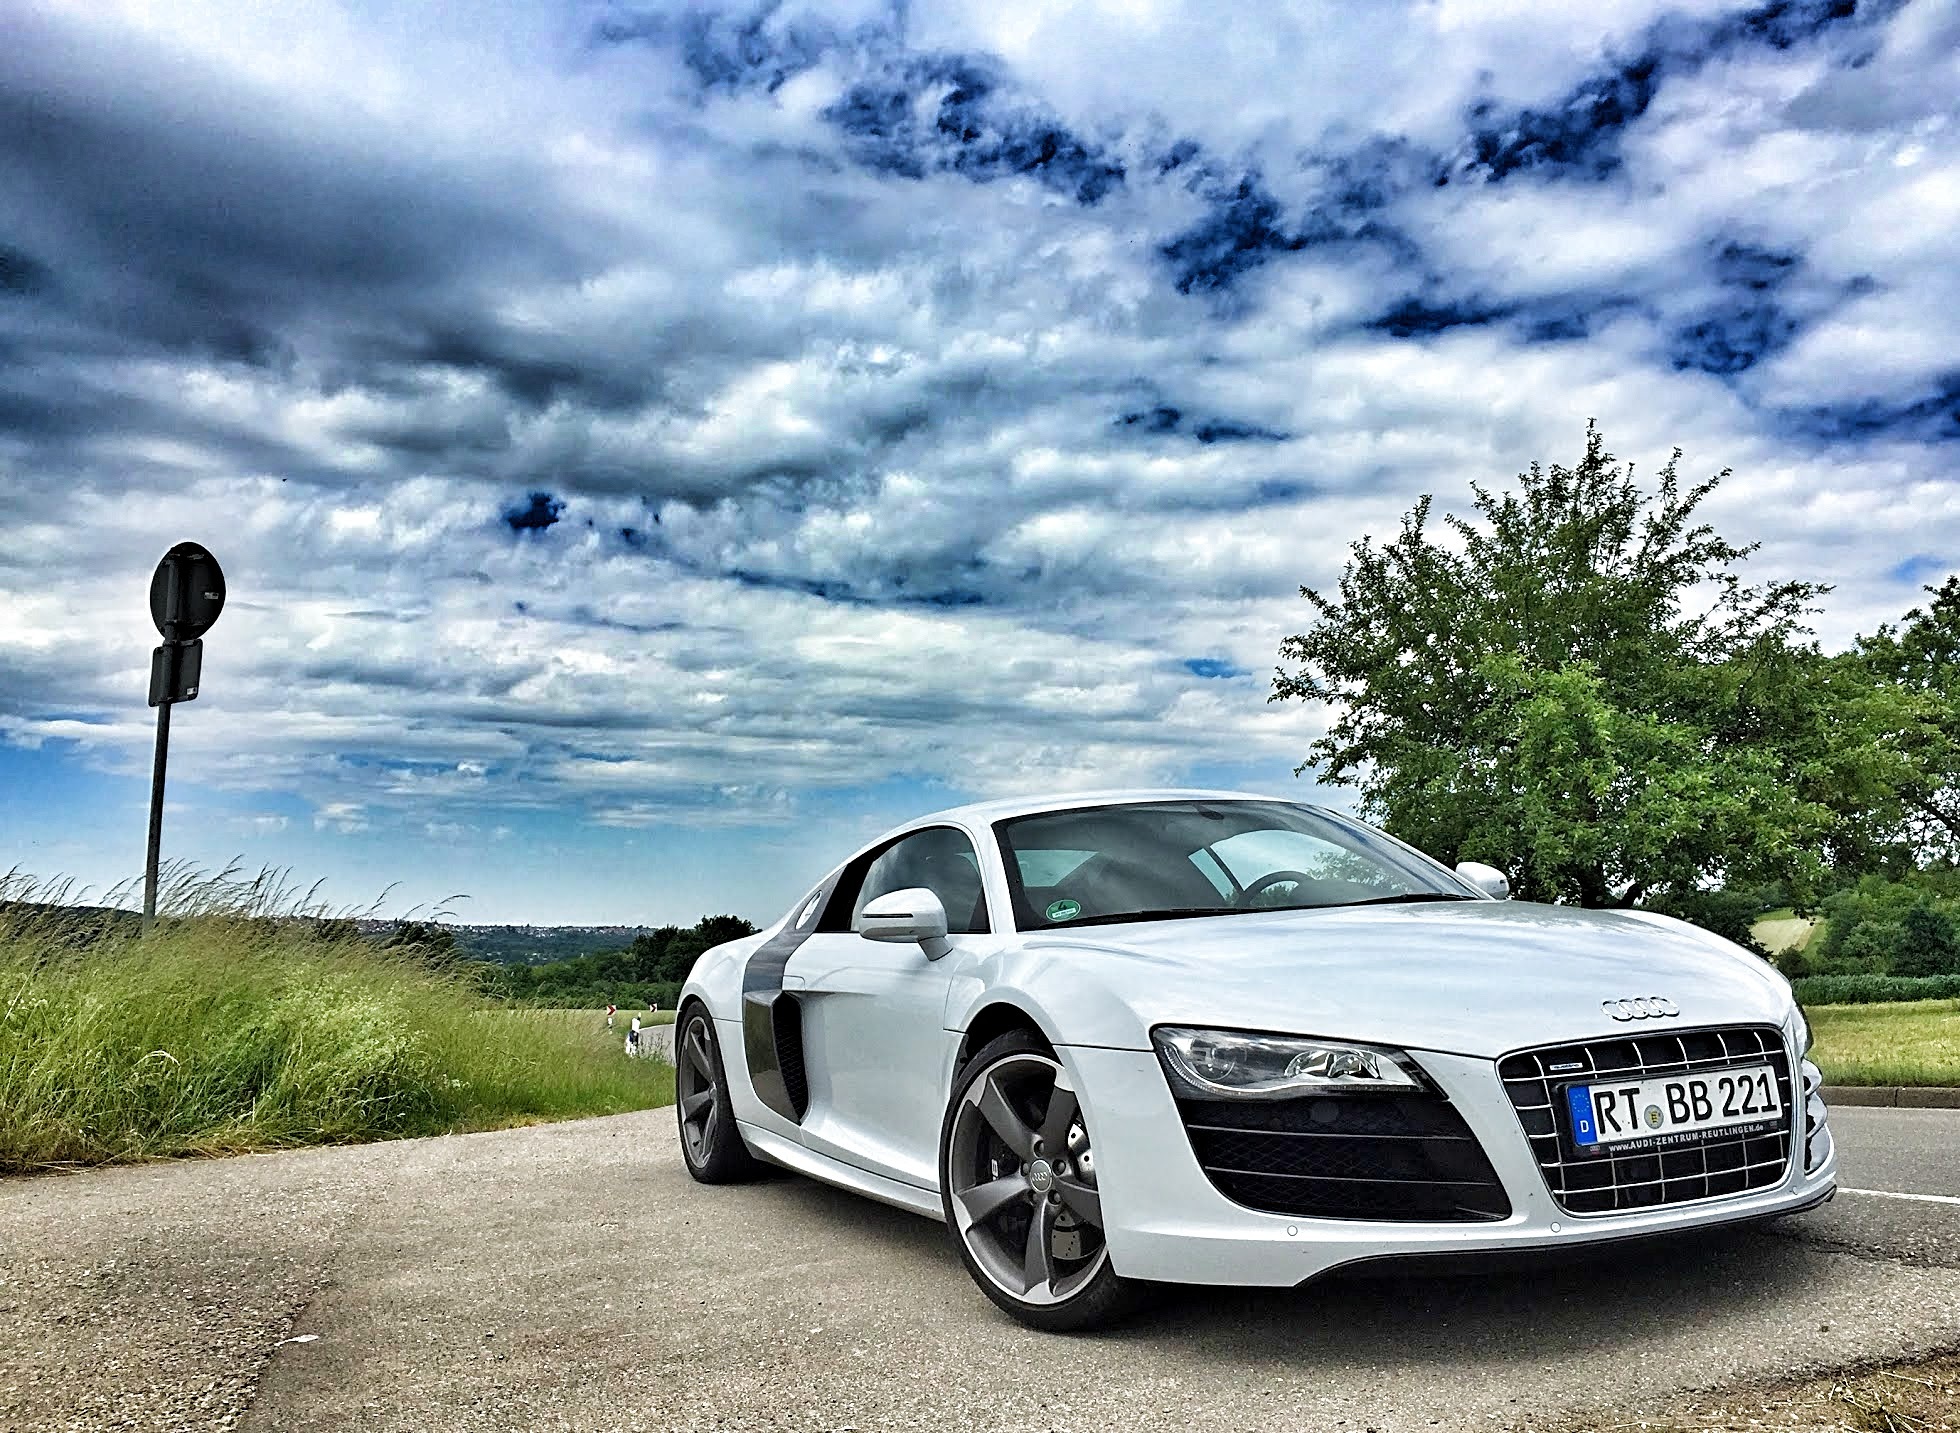
landscape, road, sport, car, wheel, summer, vehicle, storm, auto, sports car, supercar, clouds, background, thunderstorm, audi, coupe, pkw, forward, super sports car, r8, v10, land vehicle, audi r8, bitzer, marlene, automobile make, automotive exterior, automotive design, luxury vehicle, executive car